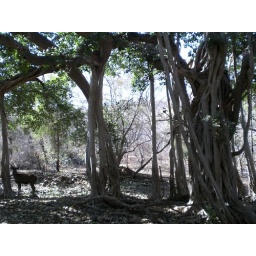
A spotted deer in the shade of a banyan tree in Ranthambore National Park.